Comparison of rugby league and rugby union

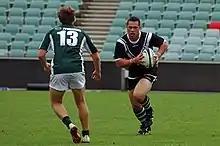
Bronson Harrison of the Western Suburbs Magpies playing in a 2015 hybrid rugby match

With both sports becoming professional matches between union and league teams have been played. In May 1996, Bath Rugby and Wigan RLFC, who were then England's top union and league sides respectively, made history by playing against each other at both codes of rugby. Wigan won, 82–6, in the first match, played under league rules, and lost the second, 44–19, under union rules.